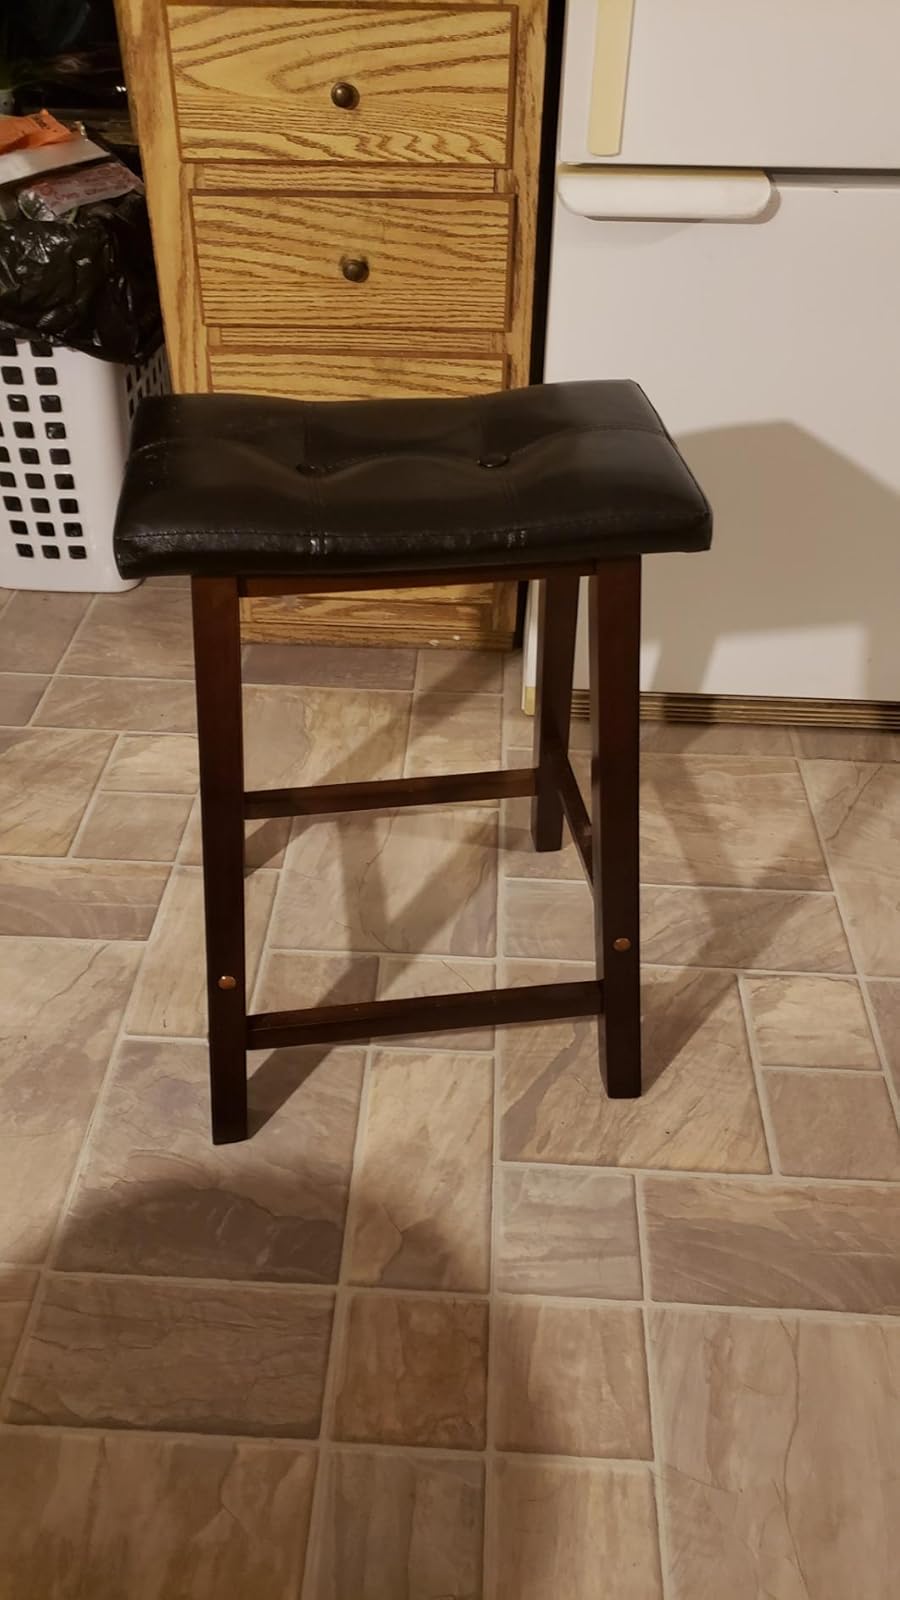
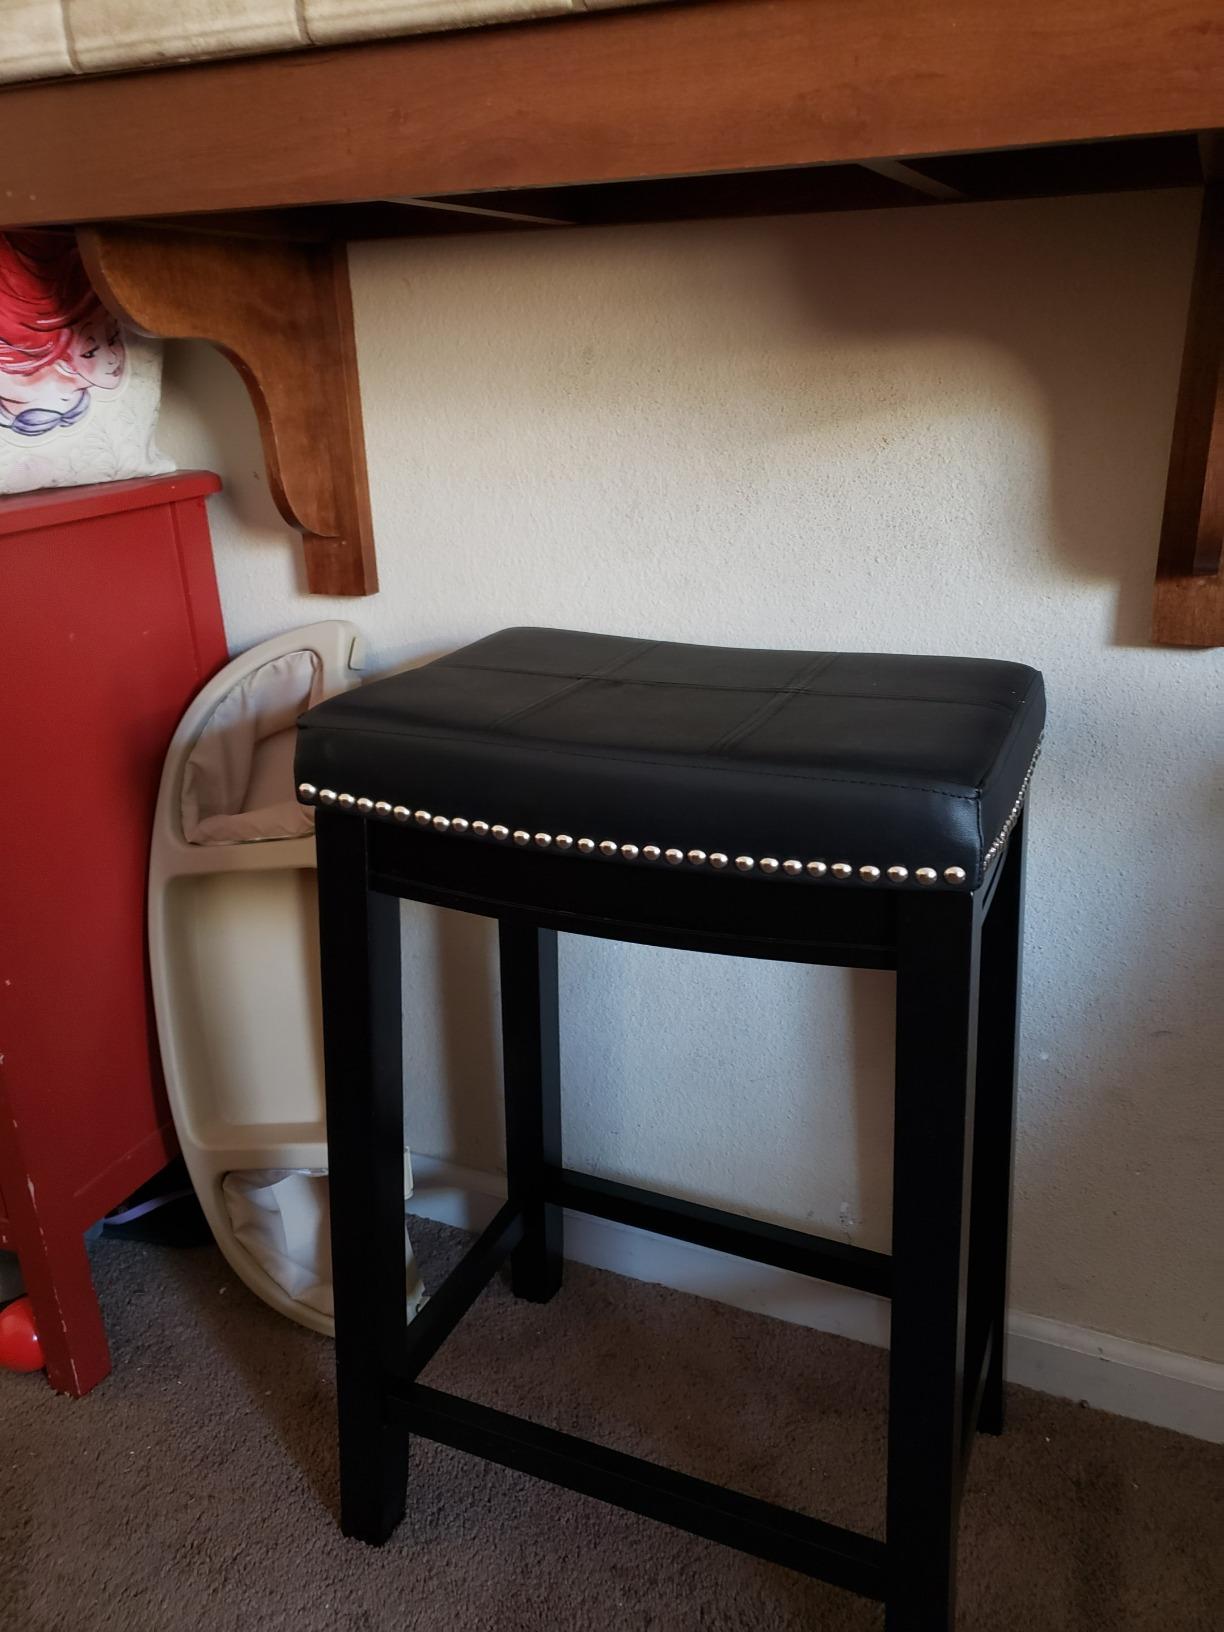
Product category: stool
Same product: no